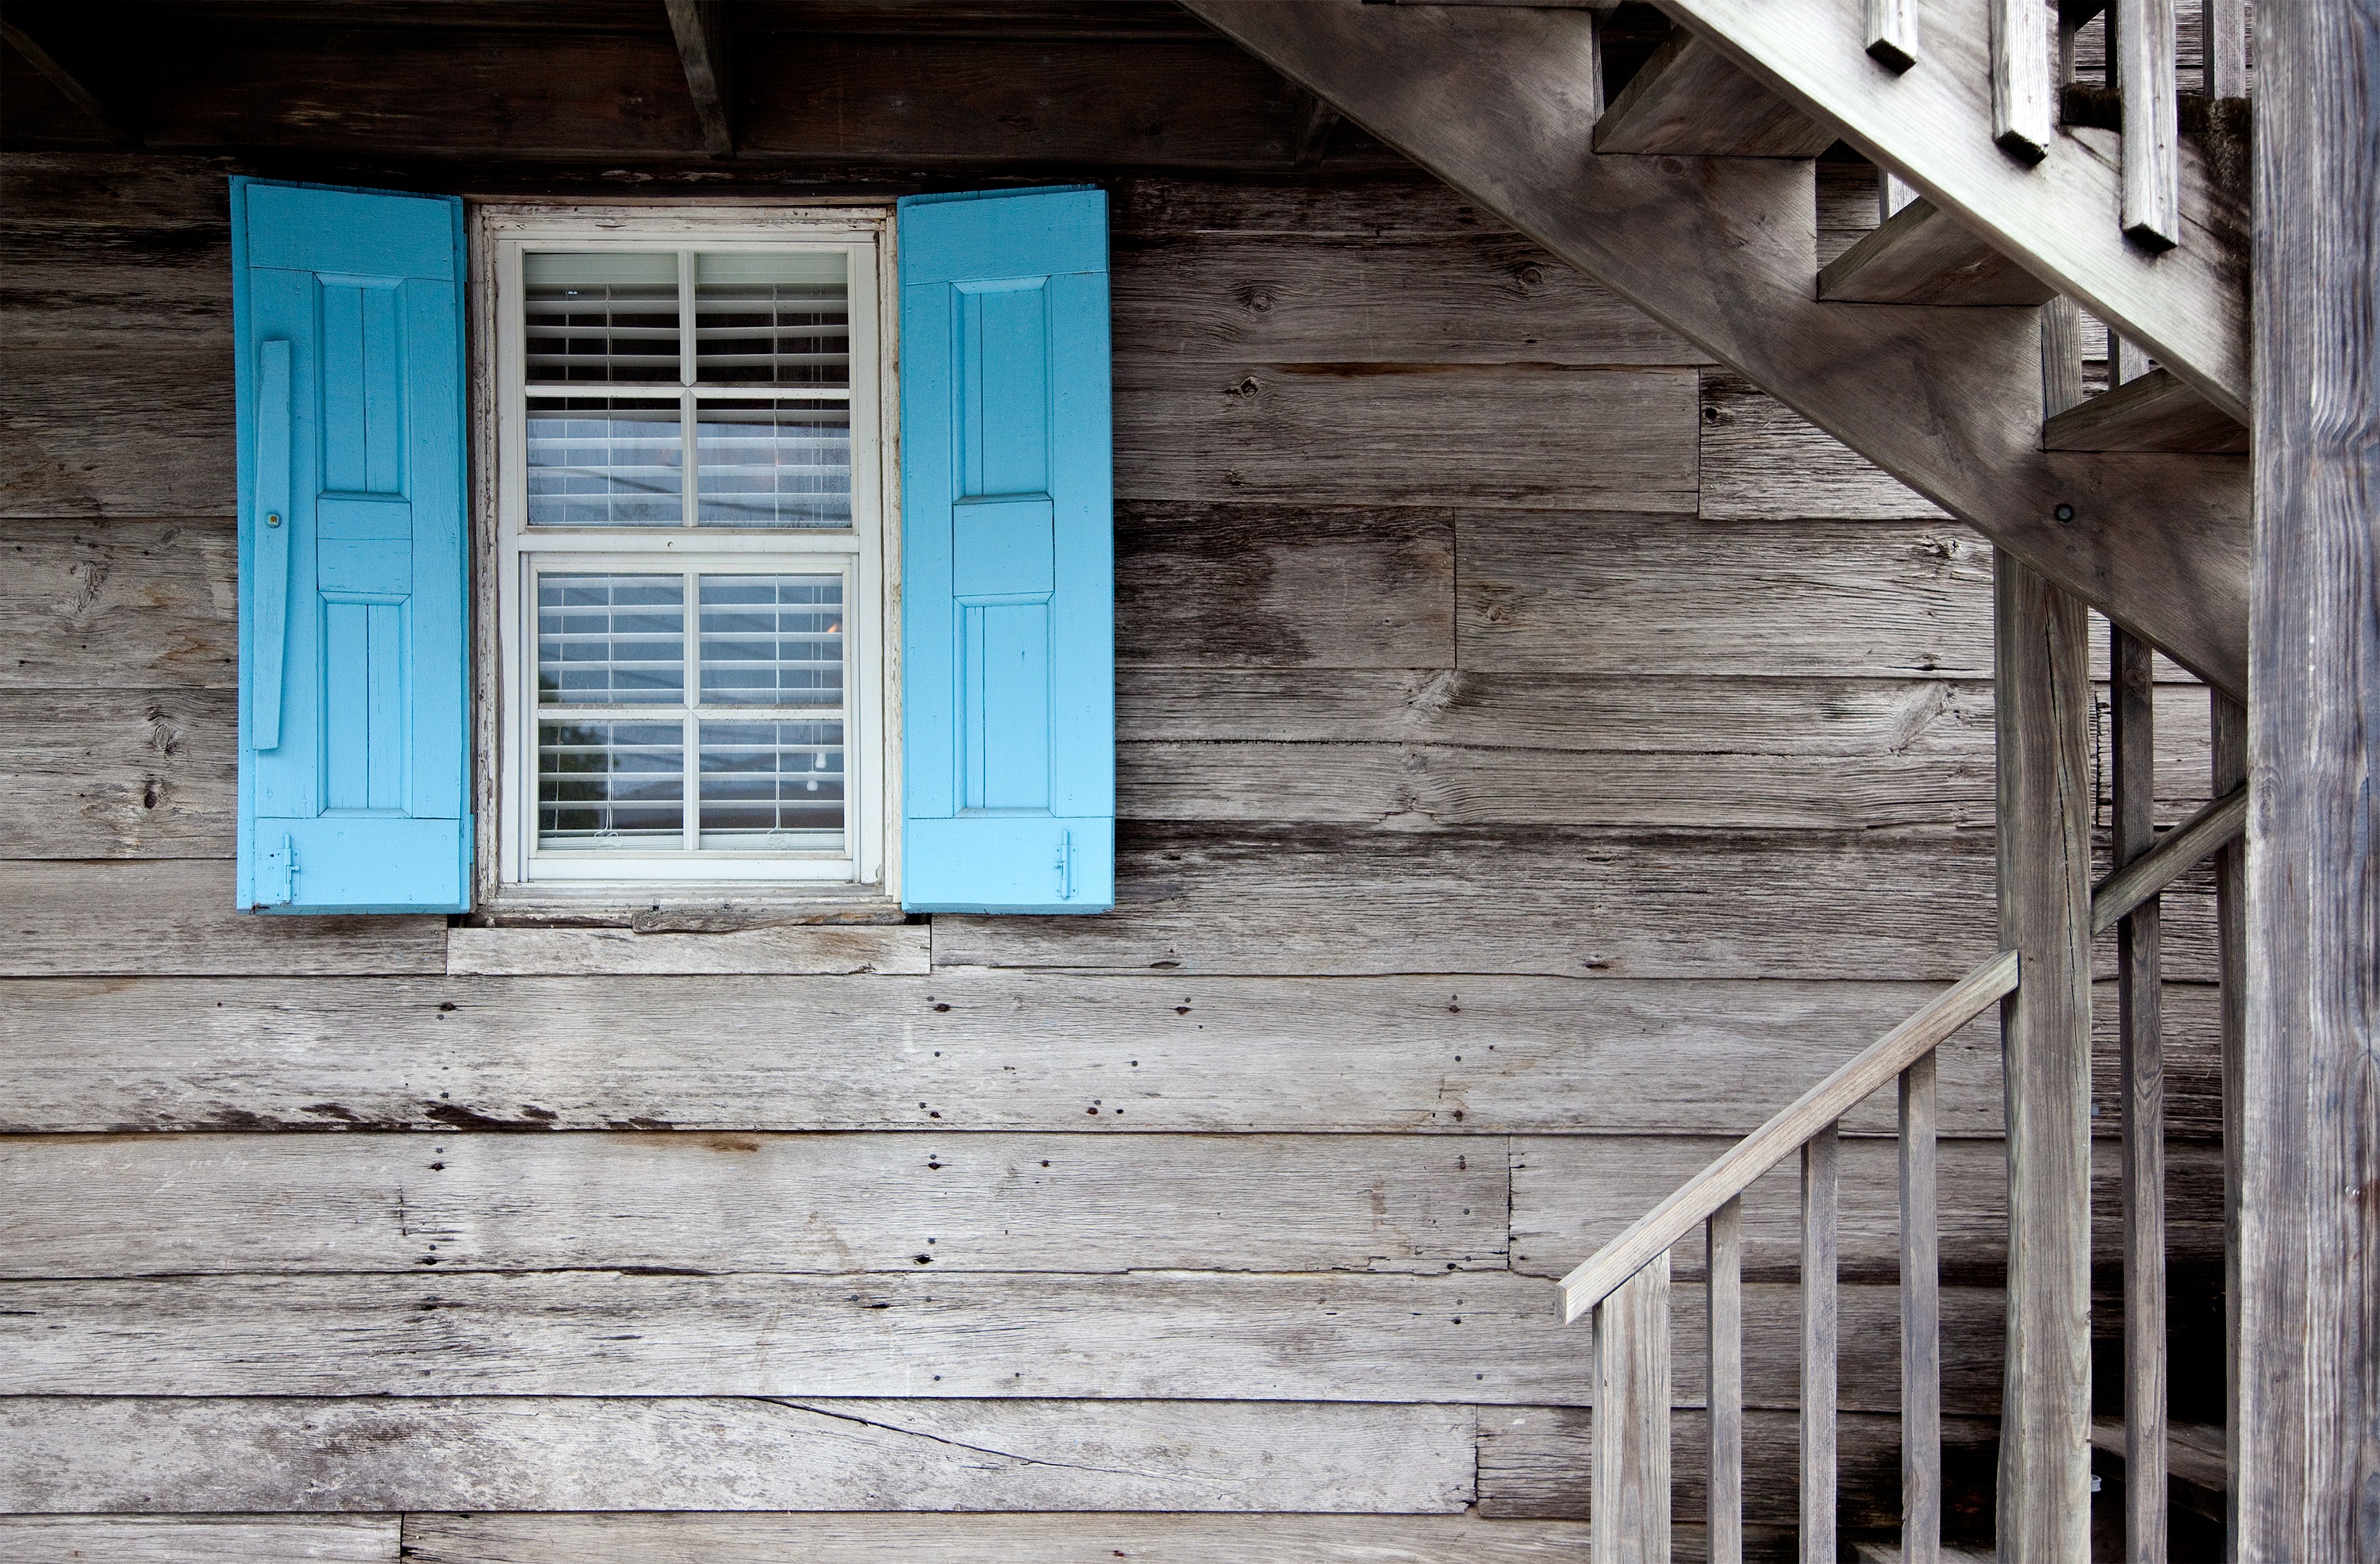
architecture, wood, white, house, window, home, wall, staircase, rustic, cabin, color, facade, blue, door, stairs, wooden, urban area